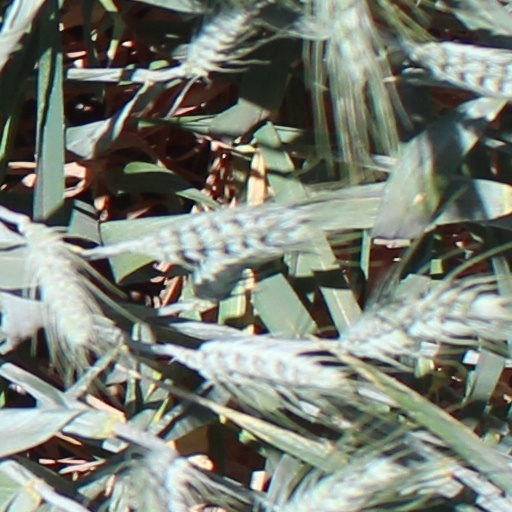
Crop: wheat